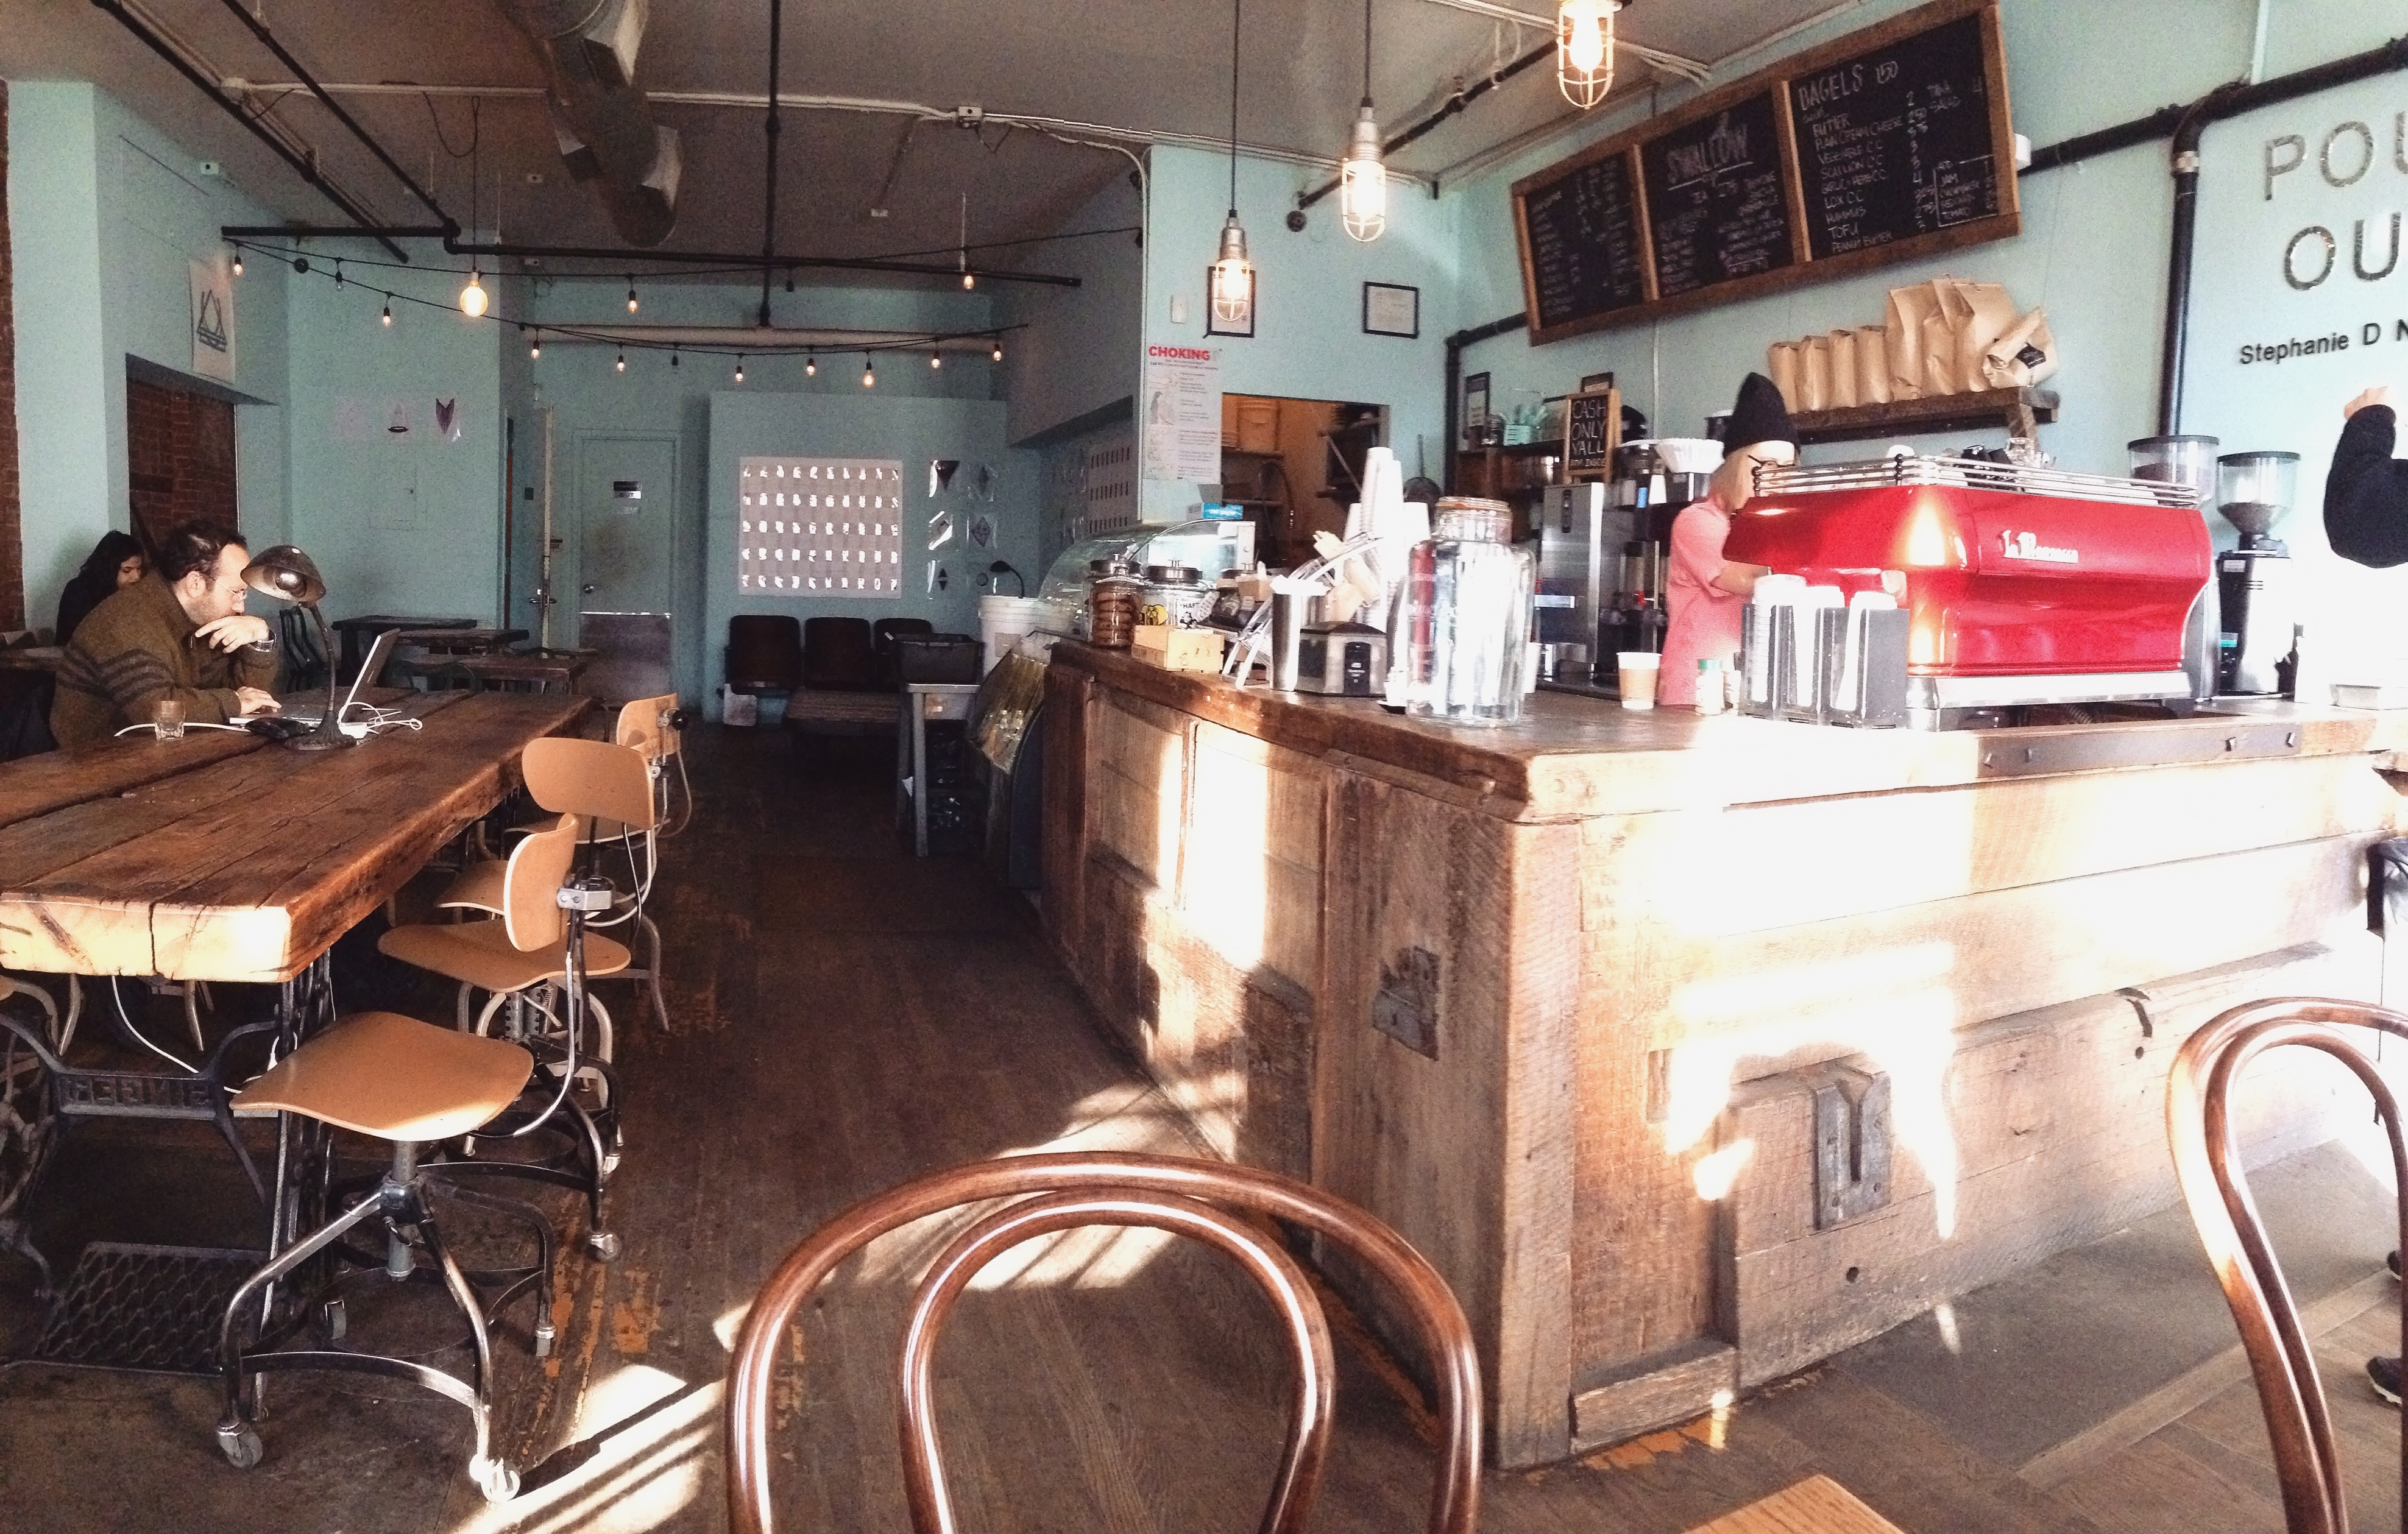
factory